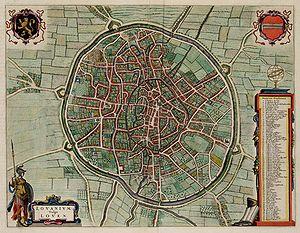
Guillaume Herincx, né en 1621 et mort en 1678, est un théologien franciscain, actif dans les Pays-Bas méridionaux, nommé évêque d'Ypres en 1677.